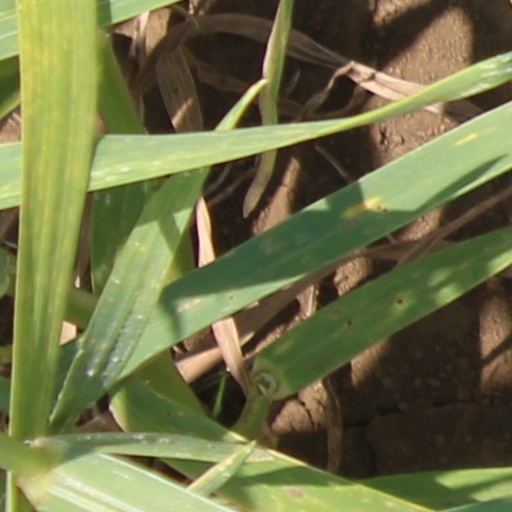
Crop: wheat